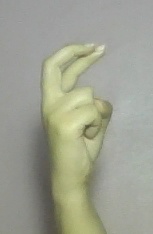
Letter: zay